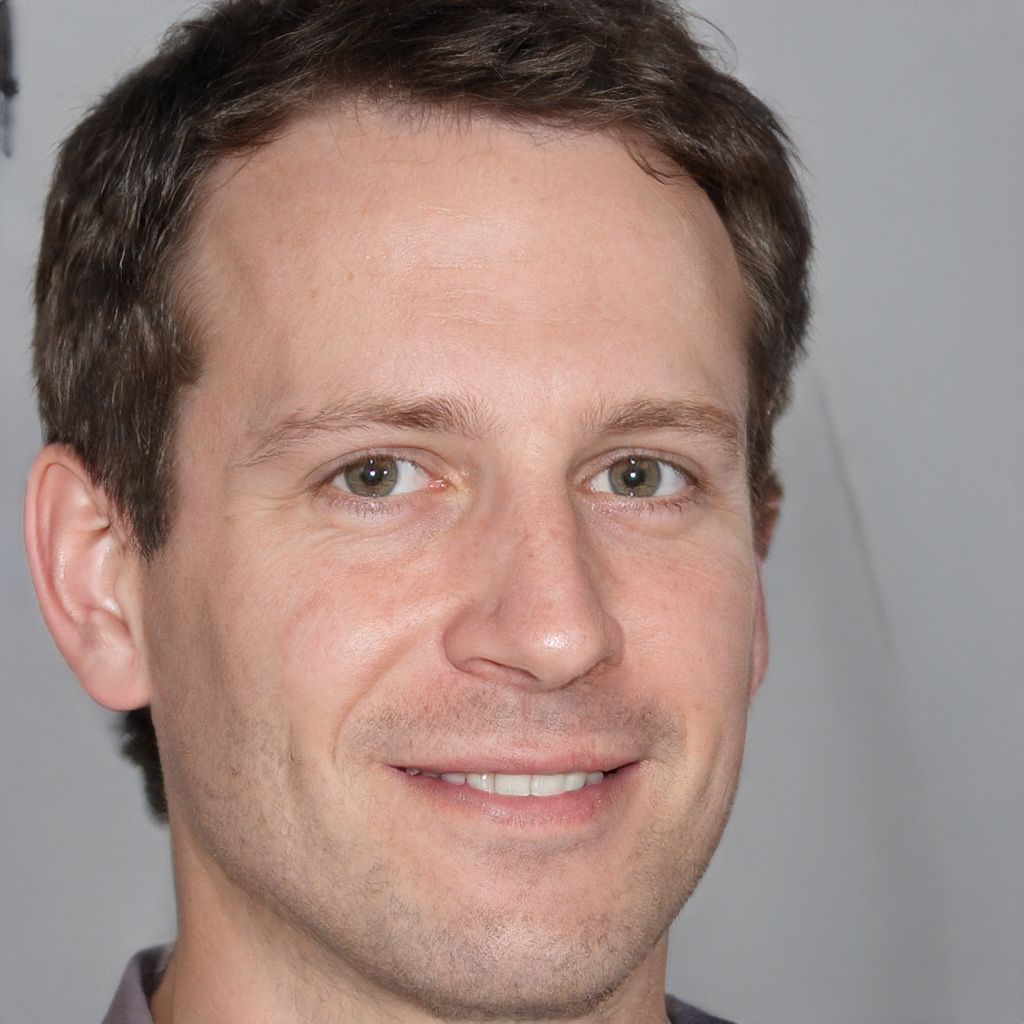
Label: Colored